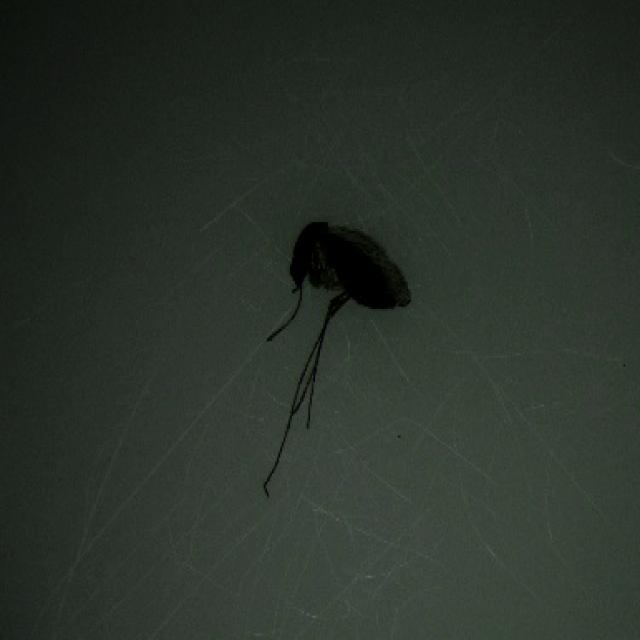
Species: culex_tritaeniorhynchus